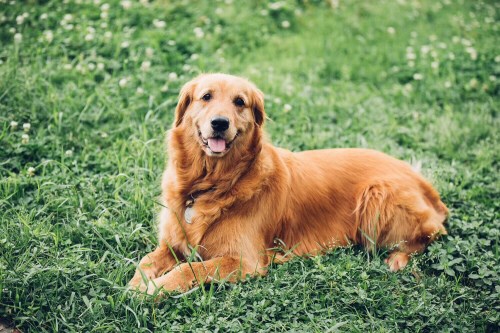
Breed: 5355-n000126-golden_retriever